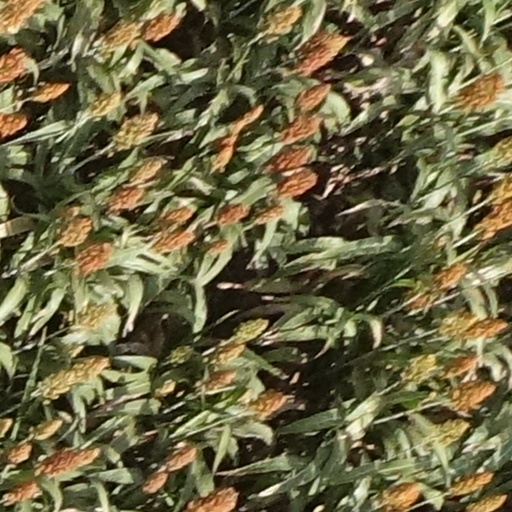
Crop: sorghum